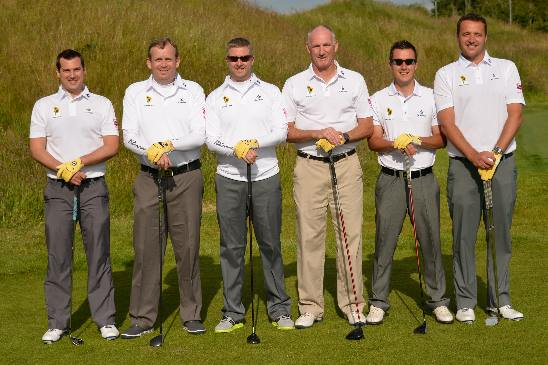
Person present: Yes